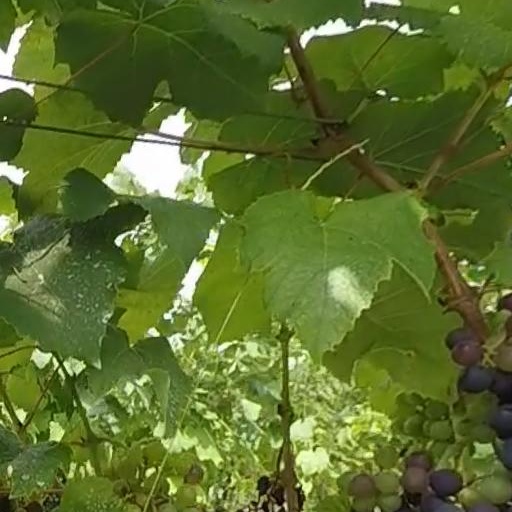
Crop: grape